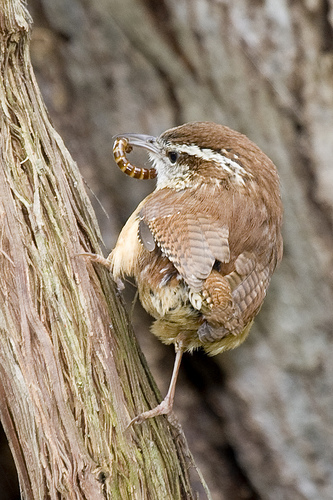
this is a brown bird with a gray cheek patch and a gray bill.
small round bird with a combination of brown and white feathers.
the bird has white eyebrow with gray and very pointed bill.
small brown and white bird with medium pink tarsus and medium to long black beaka bird with a large head, white eyebrow, hooked bill, and brown plumage.
this bird has wings that are brown and has a rotund body
this bird is small, brown, has white eyebrows, and a pointed bill.
this bird is brown with white and has a long, pointy beak.
a brown bird with white and red striped wings, white nape, red tarsus and black bill.
this bird has a long pointed bill, with a brown back.
Species: Carolina Wren